Trams in Brussels

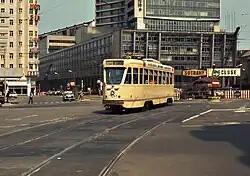
A PCC leaving the Place Charles Rogier/Karel Rogierplein for Brussels-South railway station, before the opening of the North–South Axis. The tram stop in the background was also used by the "vicinal", which had its terminal loop here.

The terminus is situated in the middle of a traffic roundabout where eight streets meet, and consists of a circle of track bisected by a through line, connected by four sets of points. The manoeuvre consists of the following steps: